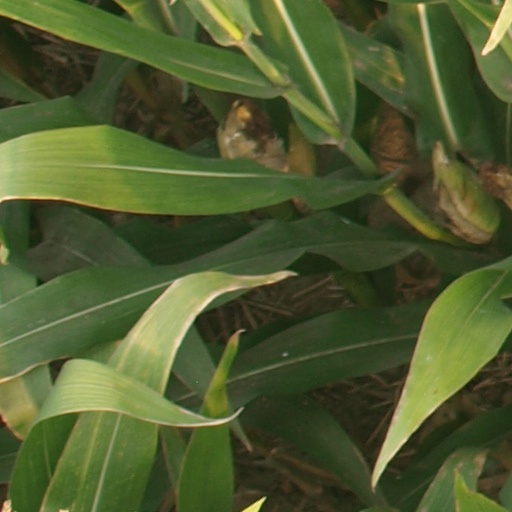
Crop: maize; corn